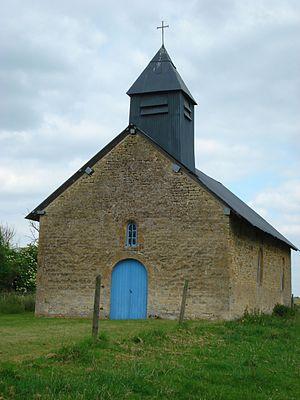
Mont-de-Jeux est une localité de Saint-Lambert-et-Mont-de-Jeux et une ancienne commune française, située dans le département des Ardennes en région Grand Est.
Saint-Lambert-et-Mont-de-Jeux est une commune française, située dans le département des Ardennes en région Grand Est.